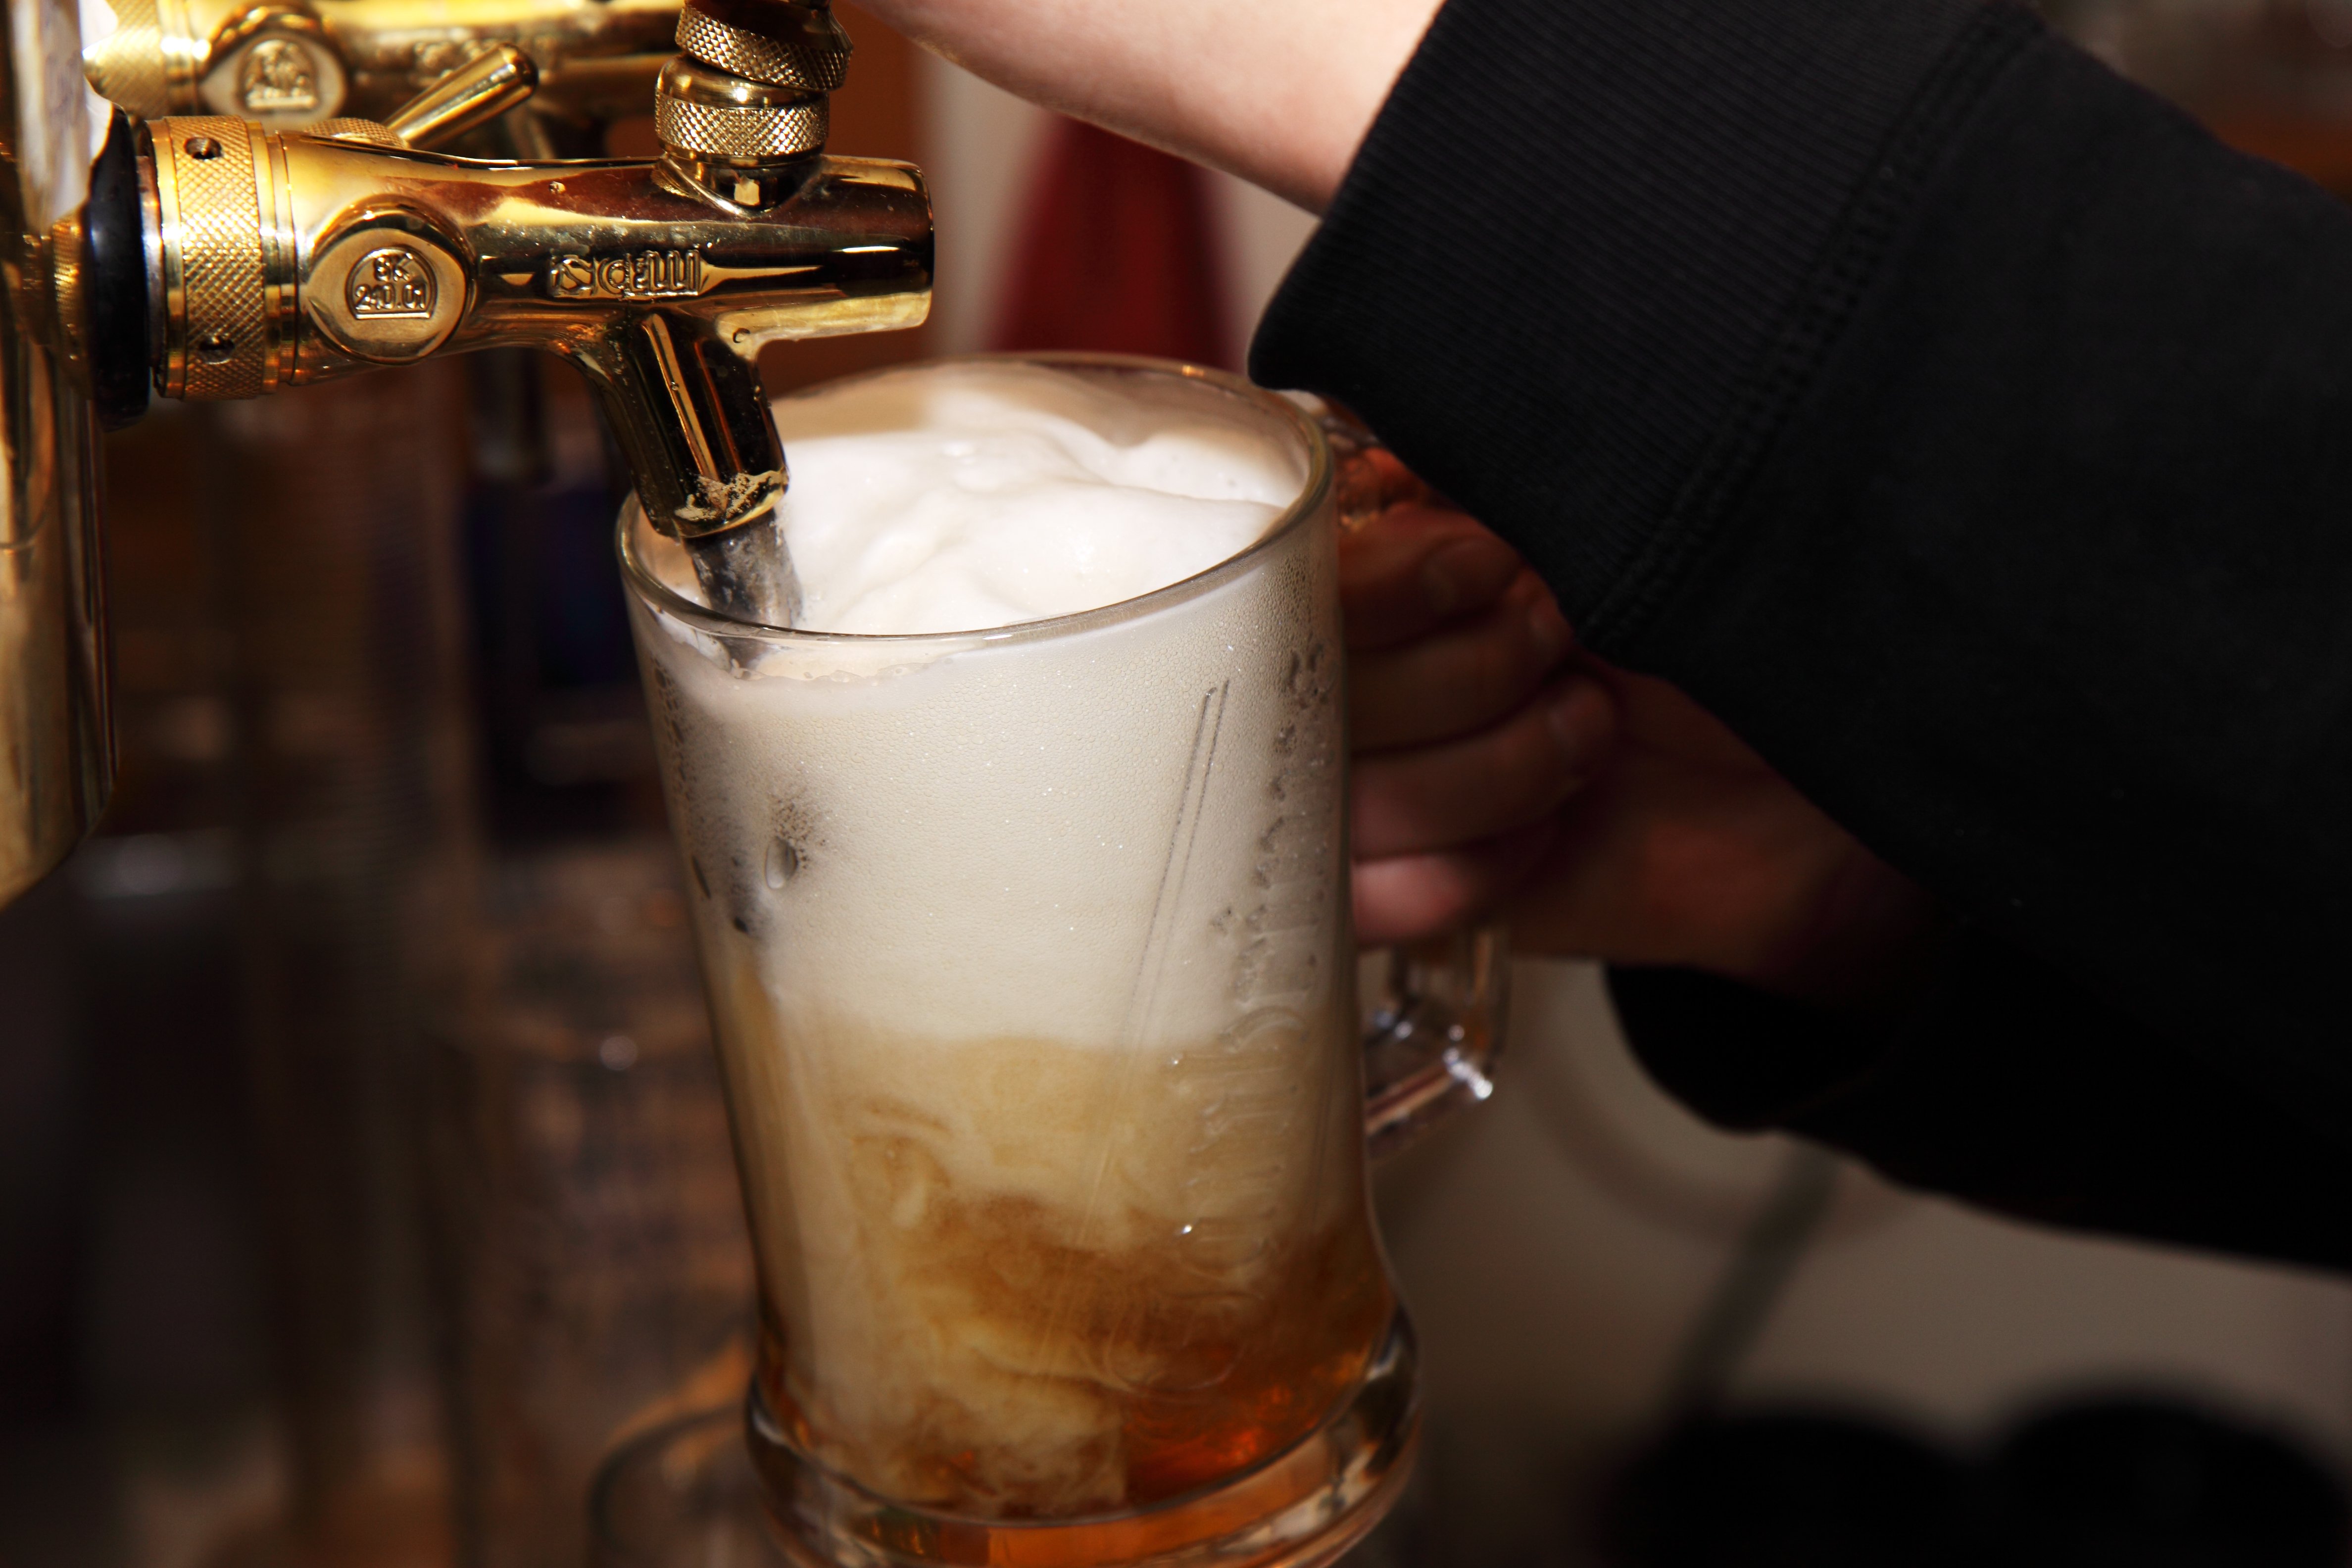
hand, liquid, glass, restaurant, bar, foam, counter, golden, beverage, drink, yellow, beer, alcohol, cocktail, pour, lager, booze, froth, refreshment, handles, bubbles, service, pub, brew, pint, taps, alcoholic beverage, distilled beverage, pint us, beer cocktail